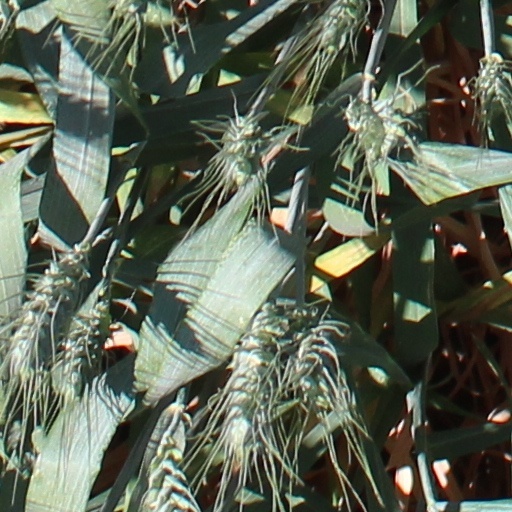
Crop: wheat